Question: Please indicate a possible affordance area of the surfboard that can be used for carrying
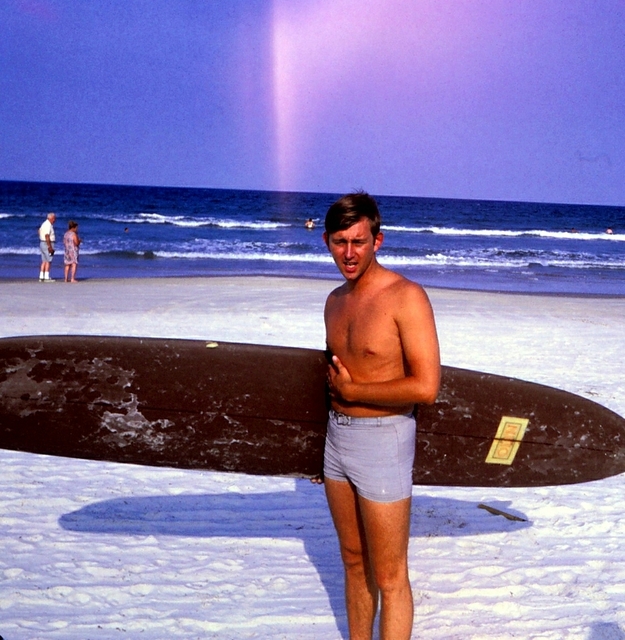
Answer: [0.3195, 334.436, 623.477, 487.218]